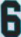
Number: 6